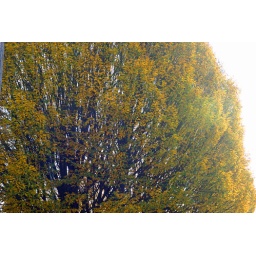
Another colorful fall tree in Redmond